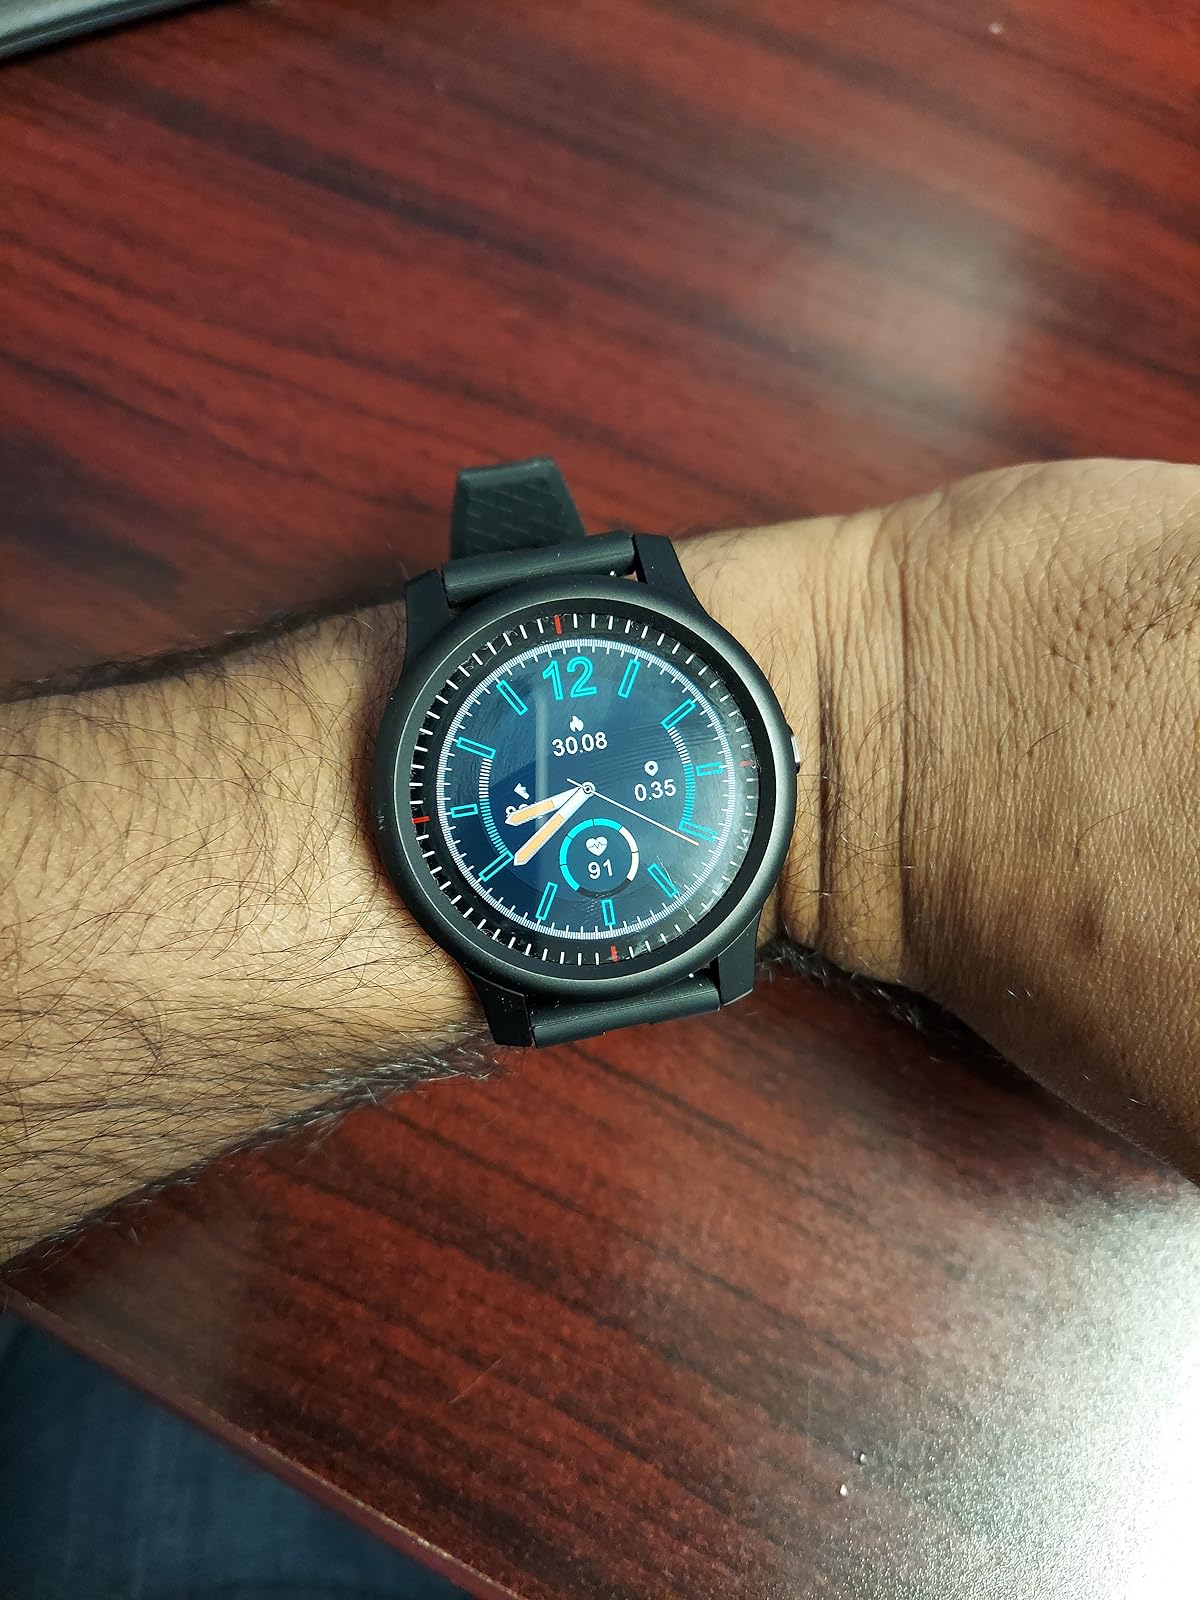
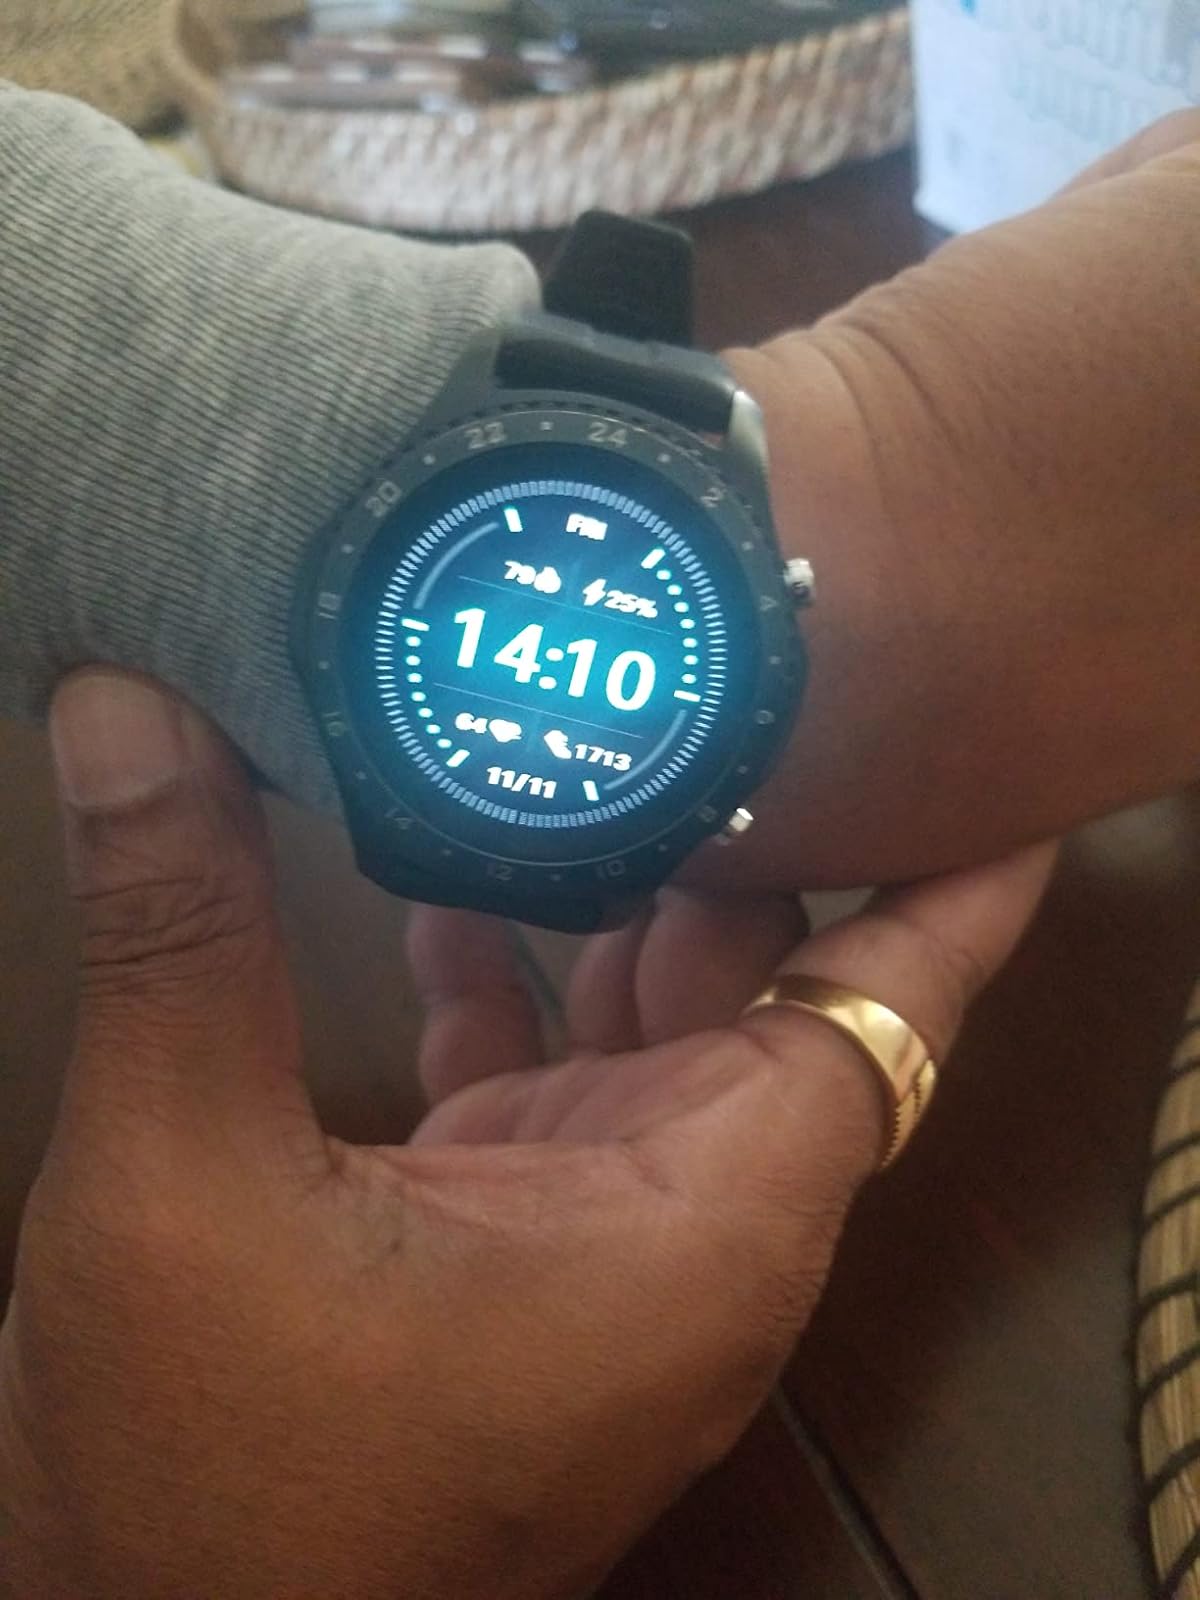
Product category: smartwatch
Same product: no